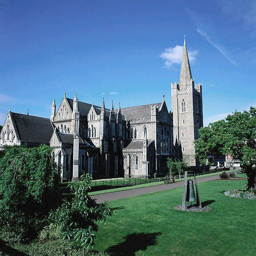
roman catholic place of worship - in the 5th century , a wooden church was constructed on this site .